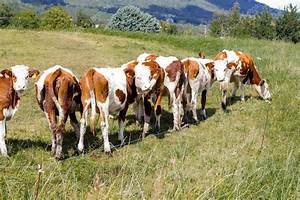
Label: cow